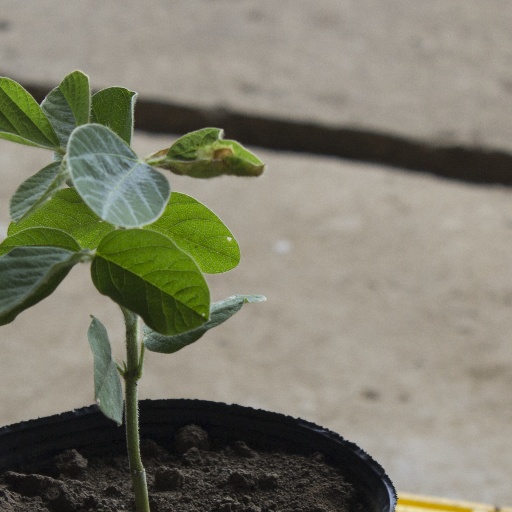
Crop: soybean